2014–15 UCLA Bruins men's basketball team

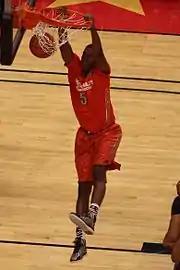
Incoming freshman Kevon Looney at the 2014 McDonald's All-American Game

!colspan=12 style="background:#;"| Pac-12 regular season